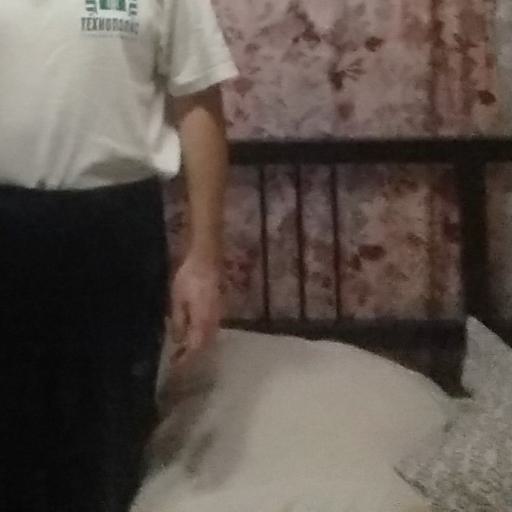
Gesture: no_gesture